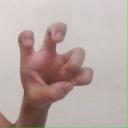
अक्षर: छ